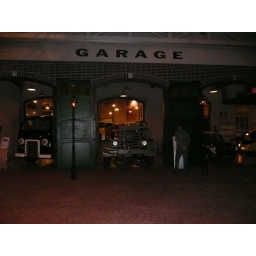
Het DAF Museum is gevestigd in een industrieel monument in Eindhoven. In het DAF Museum zie je de hele geschiedenis van de DAF voertuigen.